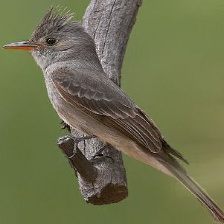
Species: GREATER PEWEE
Scientific name: CONTOPUS PERTINAX